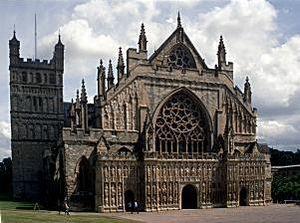
Le diocèse d'Exeter est un diocèse anglican de la Province de Cantorbéry. Recouvrant l'intégralité du Devon, le diocèse est l'un des plus grands d'Angleterre. Son siège est la cathédrale d'Exeter.